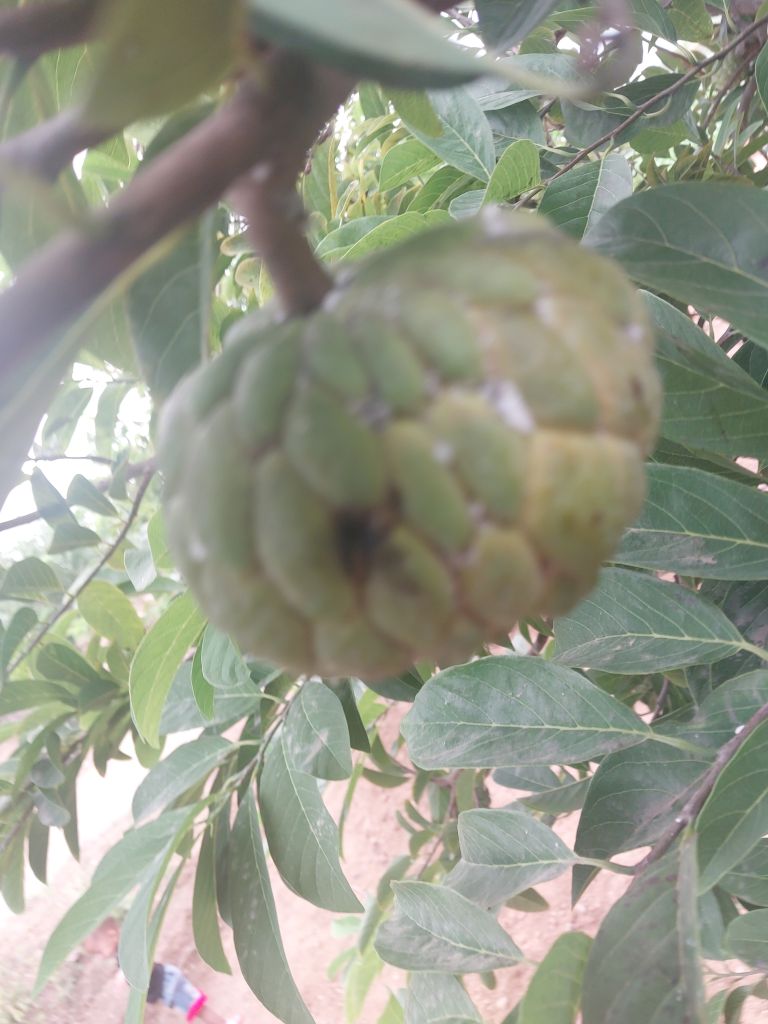
Disease label: Athracnose